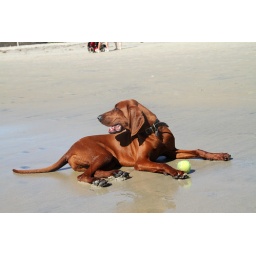
Clive on dog beach in coronado